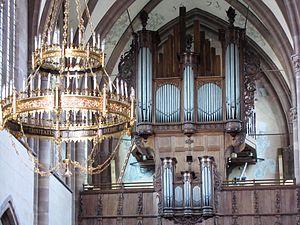
Alsace, Bas-Rhin, Abbatiale Saint-Étienne de Marmoutier (PA00084783, IA67007715). Orgue Andreas et Johann-Andreas Silbermann (1710-1746): This object is classé Monument Historique in the base Palissy, database of the French furniture patrimony of the French ministry of culture,
André Silbermann – ou Andreas Silbermann –, né le 16 mai 1678 à Kleinbobritzsch en Saxe et décédé le 16 mars 1734 à Strasbourg, est le premier d'une lignée de facteurs d'orgue réputés, actifs en Alsace au XVIIIᵉ siècle. Lui-même réalisa 34 instruments, la plupart en Alsace, dont 13 dans des églises protestantes et 16 dans des églises catholiques. Les plus connus sont ceux des abbayes bénédictines de Marmoutier et d'Ebersmunster, fort bien conservés.